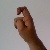
The image shows a hand gesture representing the letter 'X' in Indian Sign Language.